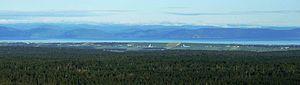
Panorama sur les montagnes de Charlevoix et la plaine du Saint-Laurent, vu à partir du 7e rang de Saint-François-Xavier-de-Viger, dans la MRC de Rivière-du-Loup, Québec, Canada. Août 2006. Auteur
Saint-François-Xavier-de-Viger est une municipalité de la municipalité régionale de comté de Rivière-du-Loup au Québec, située dans la région administrative du Bas-Saint-Laurent.